Clevedon Pier

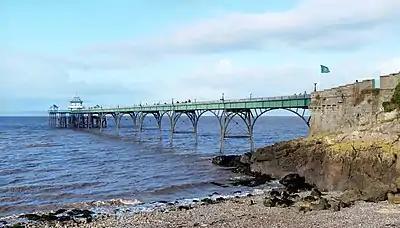
The pier from Clevedon seafront

Clevedon Pier is a seaside pier in the town of Clevedon, Somerset, England on the east shore of the Severn Estuary. It was described by Sir John Betjeman, as "the most beautiful pier in England" and was designated a Grade I listed building in 2001.